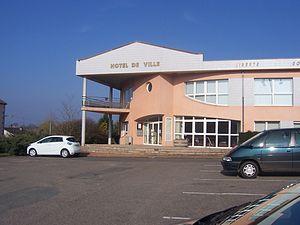
Mairie du Breuil
Le Breuil est une commune française située dans le département de Saône-et-Loire en région Bourgogne-Franche-Comté.